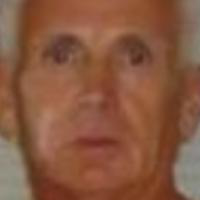
Age group: age 56-65